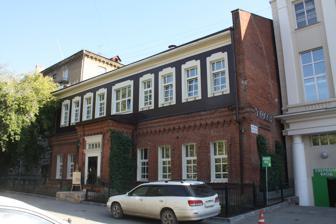
Building: Potaninskaya Street 10a, Novosibirsk
Country: Russia
Year built: 1915
This article is an orphan , as no other articles link to it . Please introduce links to this page from related articles ; try the Find link tool for suggestions. ( June 2024 ) Potaninskaya Street 10a General information Town or city Novosibirsk Country Russia Coordinates 55°02′01″N 82°55′14″E / 55.03364°N 82.92067°E / 55.03364; 82.92067 Completed 1915 Potaninskaya Street 10a ( Russian : Потанинская улица, 10а ) is a two-story building in Tsentralny District of Novosibirsk , Russia . It was constructed in 1915. The main facade of the house faces Potaninskaya Street. The building is an architectural monument of regional significance. History The house was built in 1915. In 1922, the building was occupied by the editorial office of the Sibirskie Ogni literary and artistic journal. 22 September 2017, the building caught fire. Organizations As of September 2017, the building is occupied by three restaurants. Gallery References